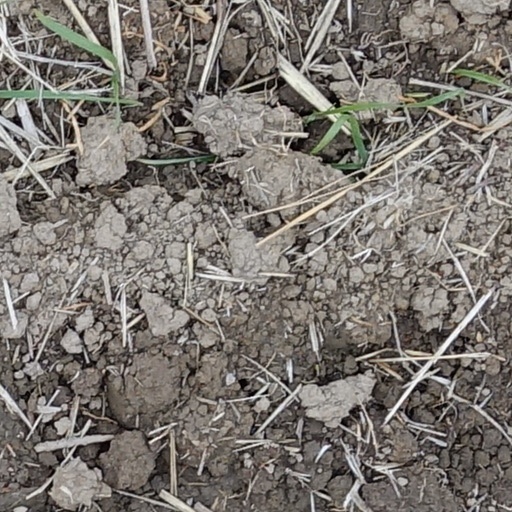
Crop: wheat